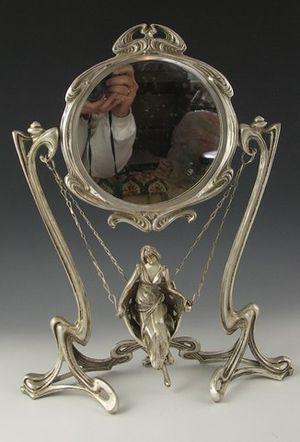
Première œuvre de Roman de Tirtof faite en 1907, à l'age de 15 ans lors d'un séjour à Paris.
La Demoiselle à la balancelle est une des premières sculptures, si ce n'est la première de Roman Petrov de Tyrtov. Réalisée à l'âge de quinze ans en 1907 lors d'un premier voyage à Paris, cette œuvre est d'une facture moins précise que les autres de ses sculptures, mais contemporaine de l'Art Nouveau.. Erté l'a tellement considérée comme mineure et sans intérêt qu'elle ne parait pas dans sa biographie officielle. Mais le cartouche au dos indique 'ERTE PARIS 1907", dans un triangle.
Romain de Tirtoff dit Erté est un artiste russe naturalisé français.